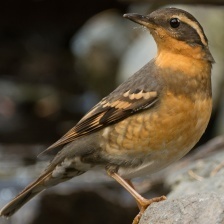
Species: VARIED THRUSH
Scientific name: IXOREUS NAEVIUS